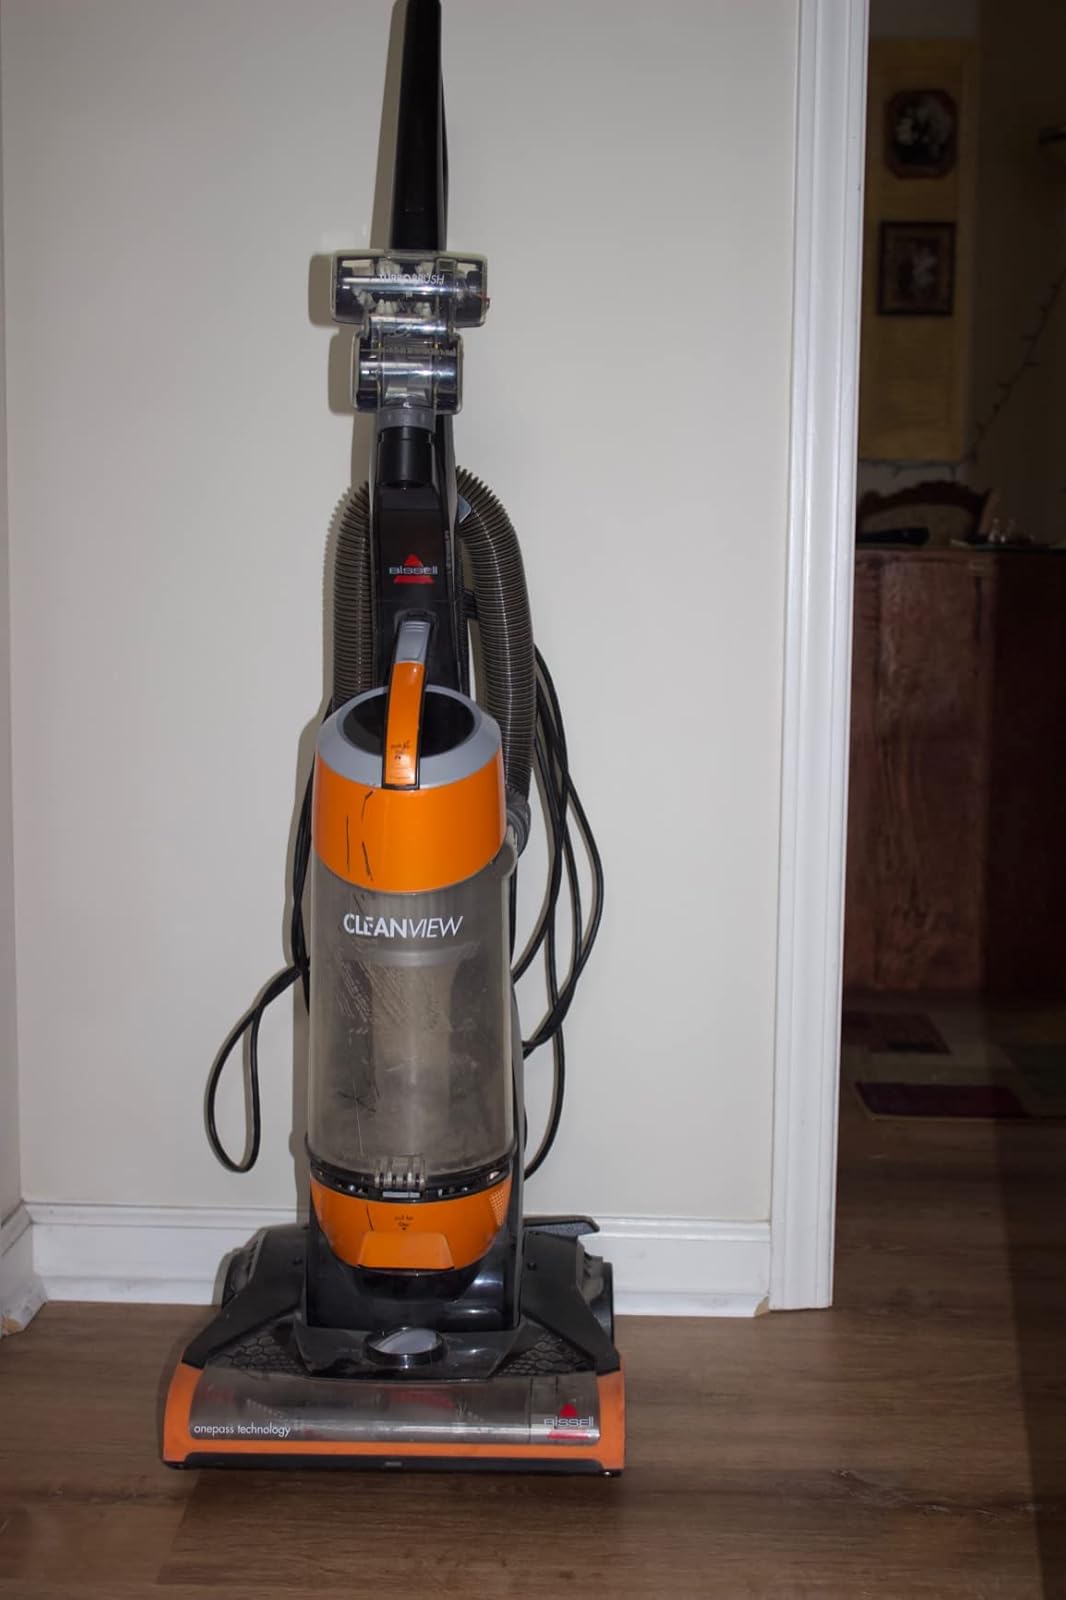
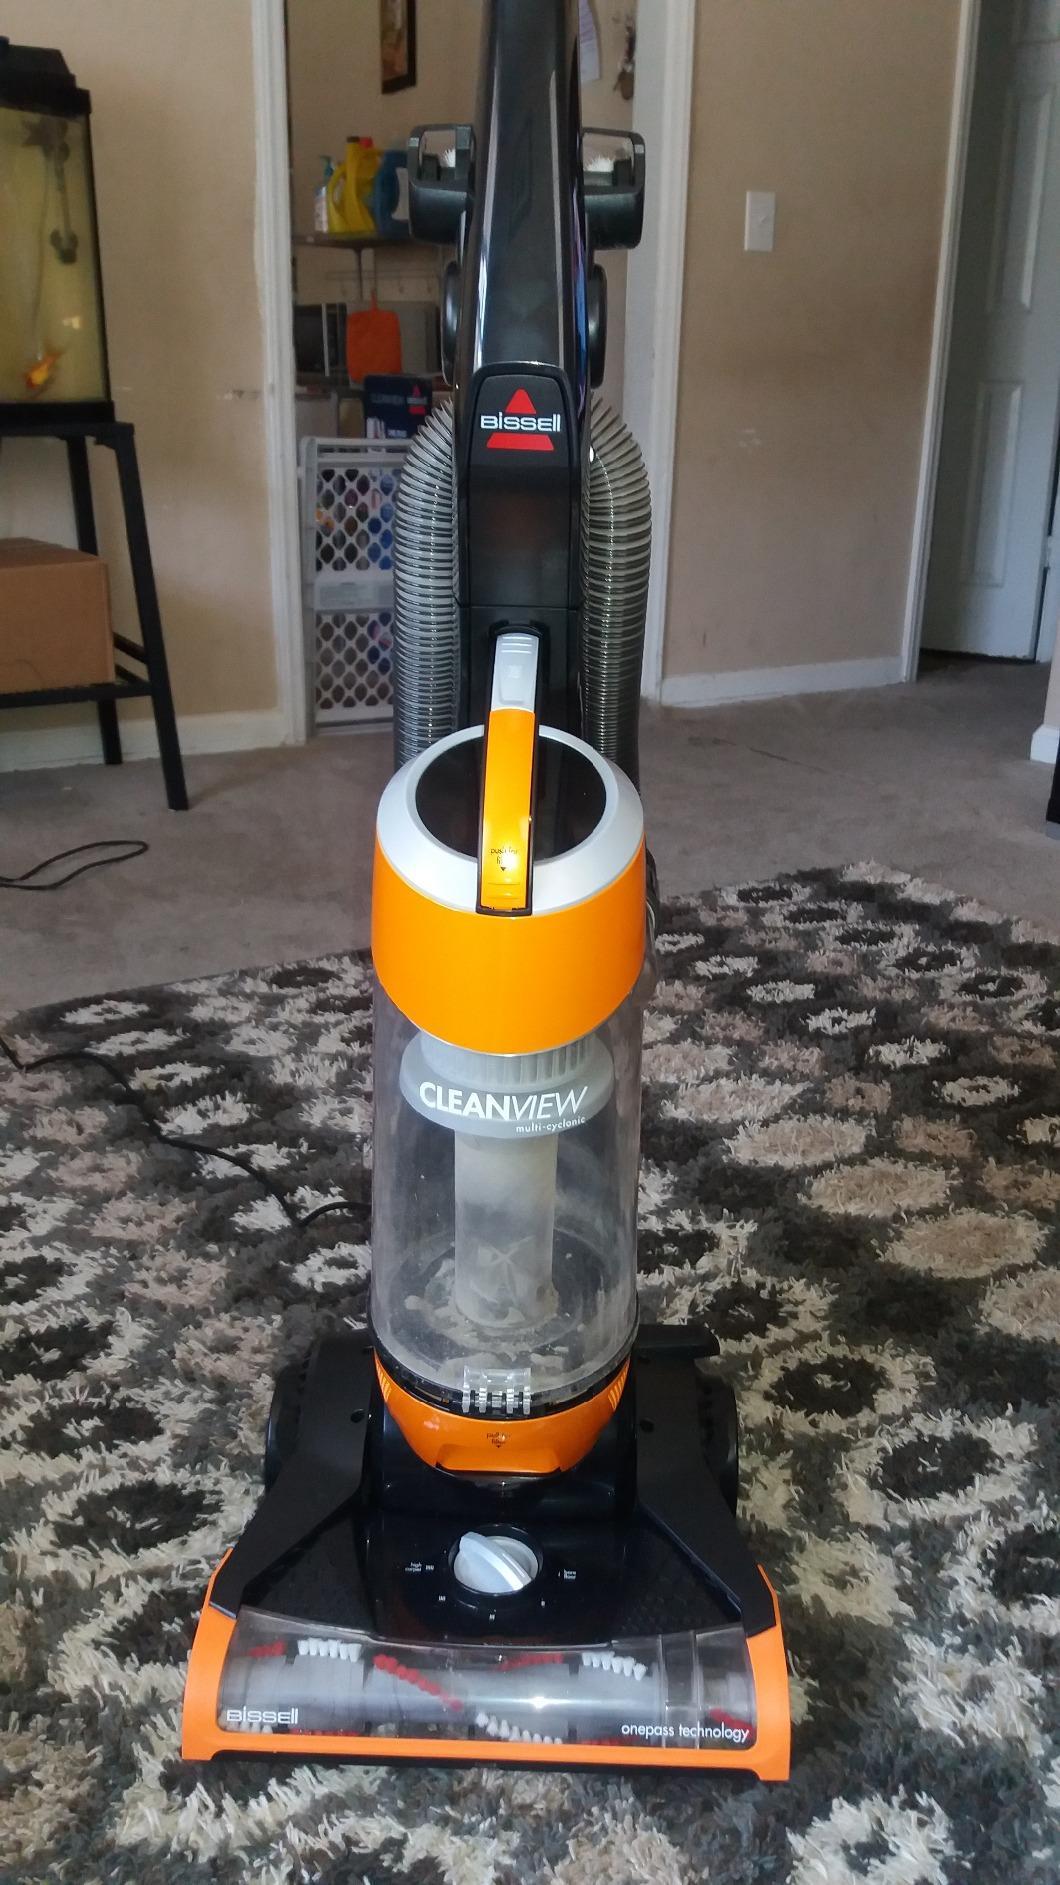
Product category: items_vacuum
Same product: yes